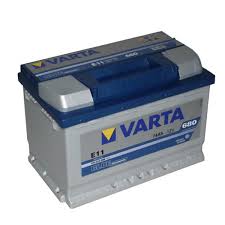
Waste category: battery